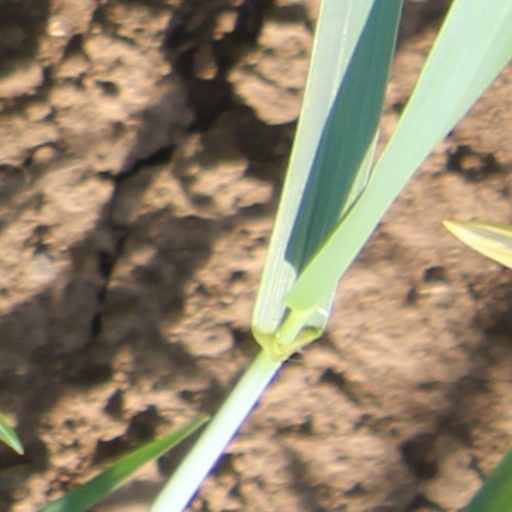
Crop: wheat